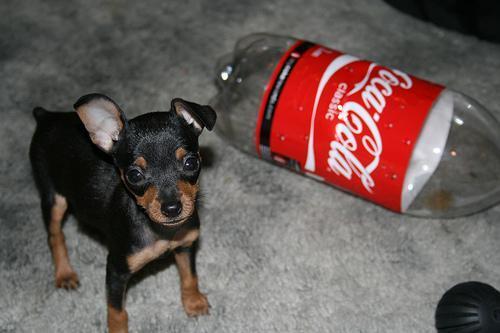
miniature_pinscher